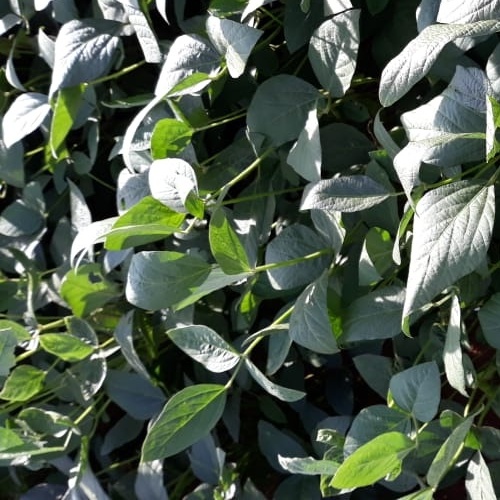
Label: Healthy